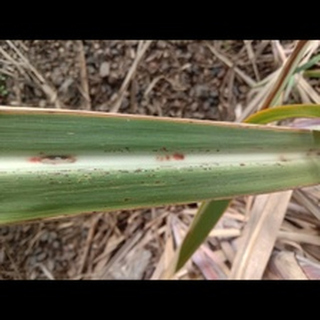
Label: sugarcane_rust